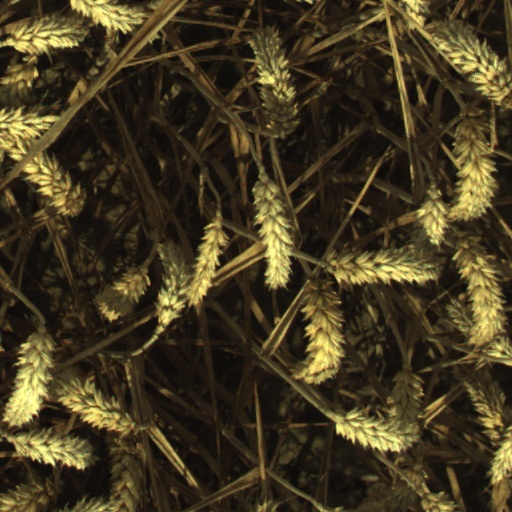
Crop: wheat